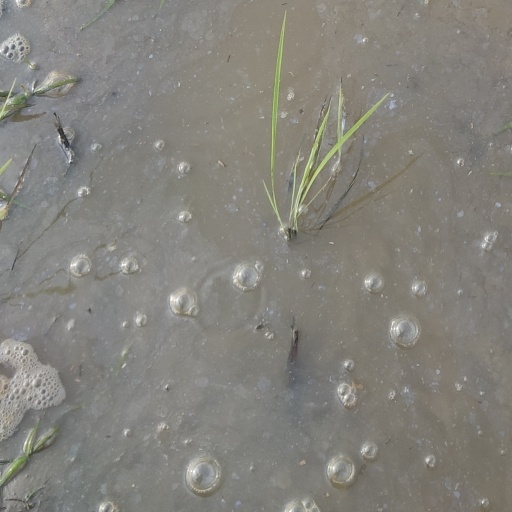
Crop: rice